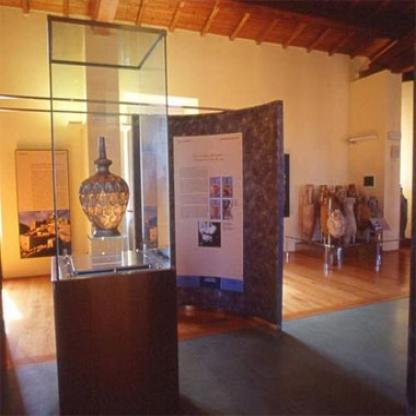
Scene: Indoor